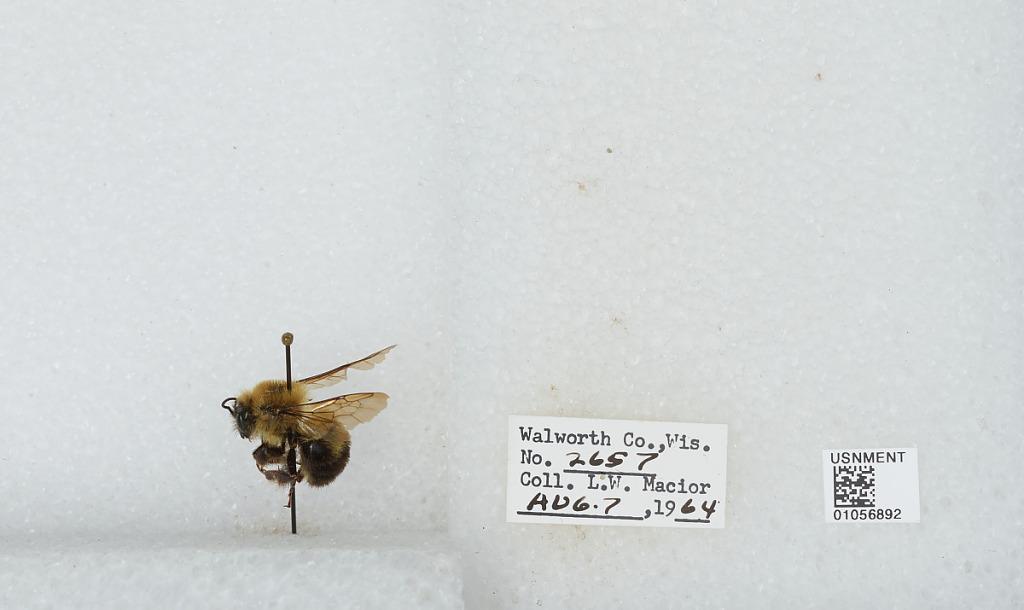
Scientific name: Bombus (Pyrobombus) bimaculatus Cresson
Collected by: L. Macior
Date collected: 1964-8-7
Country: United States
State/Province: Wisconsin
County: Walworth
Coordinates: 42.67, -88.54